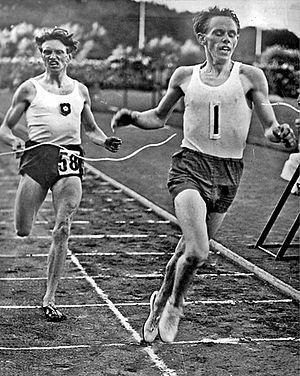
Le mile est une épreuve d'athlétisme consitant à parcourir une distance d'un mile, soit 1 609,34 mètres.